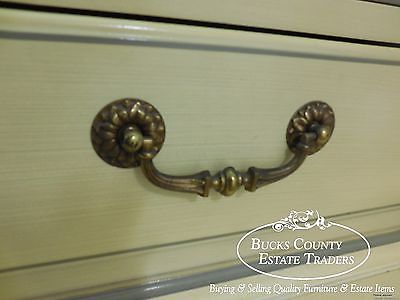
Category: cabinet